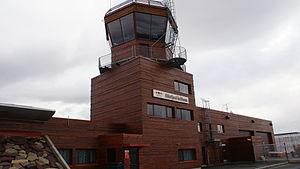
L’aéroport de Båtsfjord est un aéroport situé à Båtsfjord en Norvège.